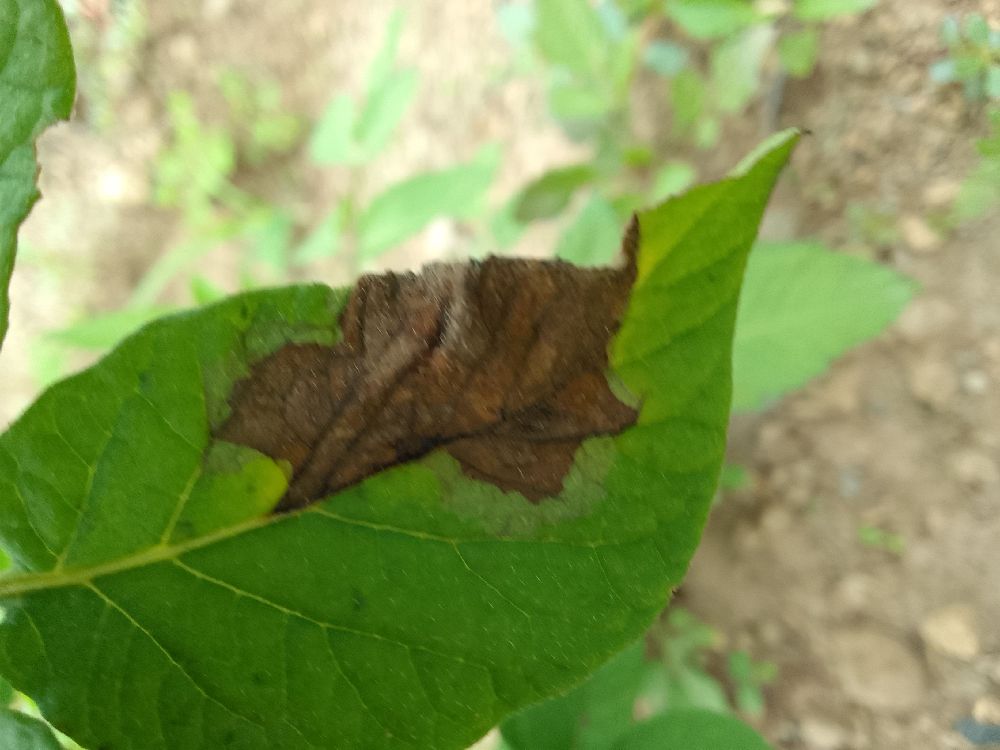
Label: Late blight